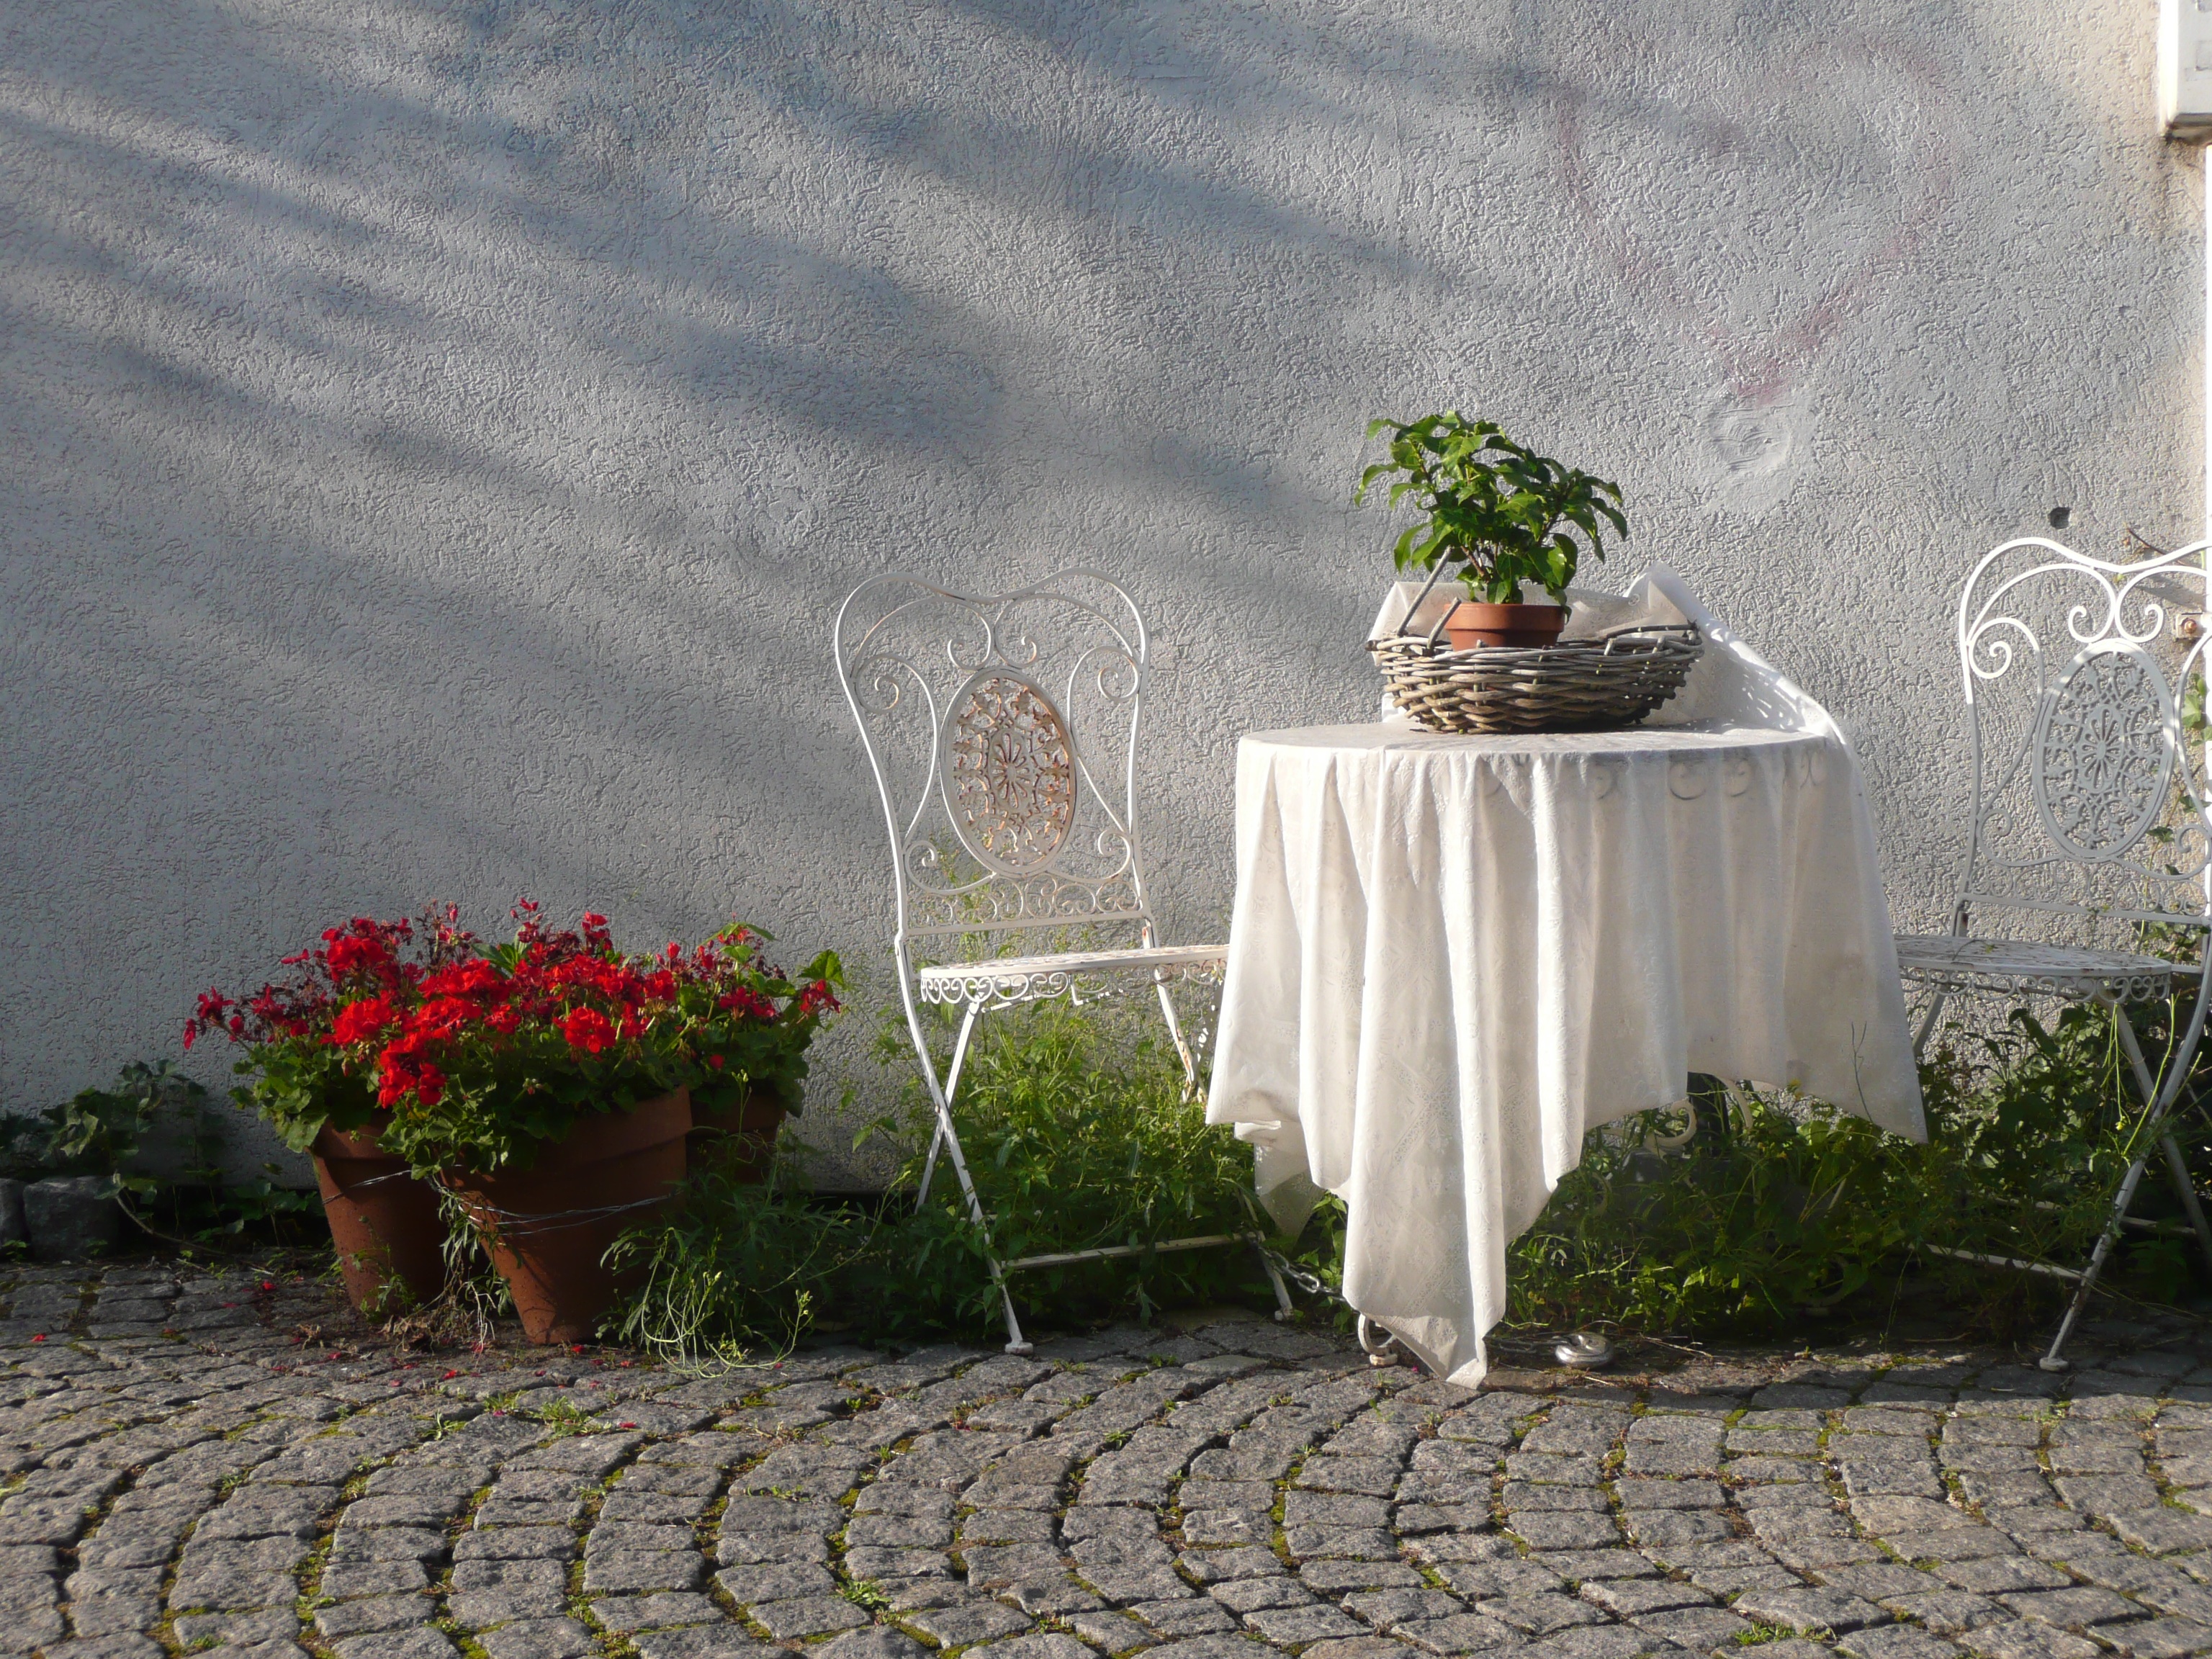
table, white, flower, wall, decoration, backyard, garden, outside, chairs, fountain, water feature